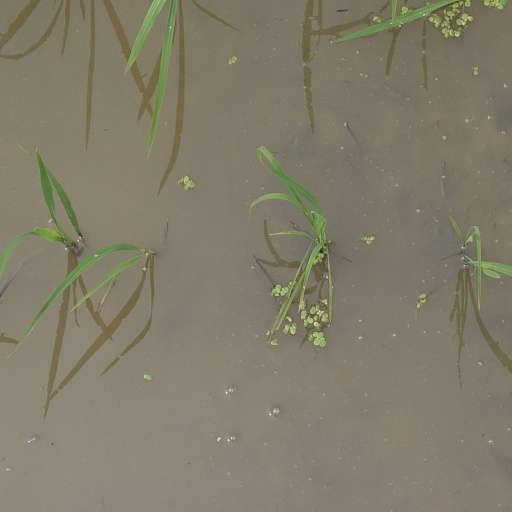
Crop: rice